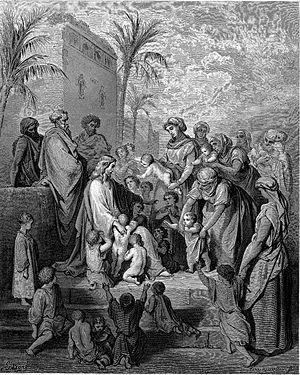
Jésus bénit les jeunes enfants, d'après Gustave Doré
Les Enfants sur la place publique est une illustration employée par Jésus-Christ pour souligner l'inconsistance de la sagese strictement humaine. Relatée dans l'Évangile selon saint Luc cette simple comparaison n'est pas à proprement parler une 'parabole'.
Le pédobaptisme, ou baptême des enfants, est une doctrine chrétienne selon laquelle il est nécessaire d'administrer le baptême aux jeunes enfants voire aux nouveau-nés. Elle s'oppose à la doctrine du crédobaptisme ou baptême du croyant qui professe que le baptême ne peut être valablement accordé qu'aux individus ayant fait leur profession de foi.